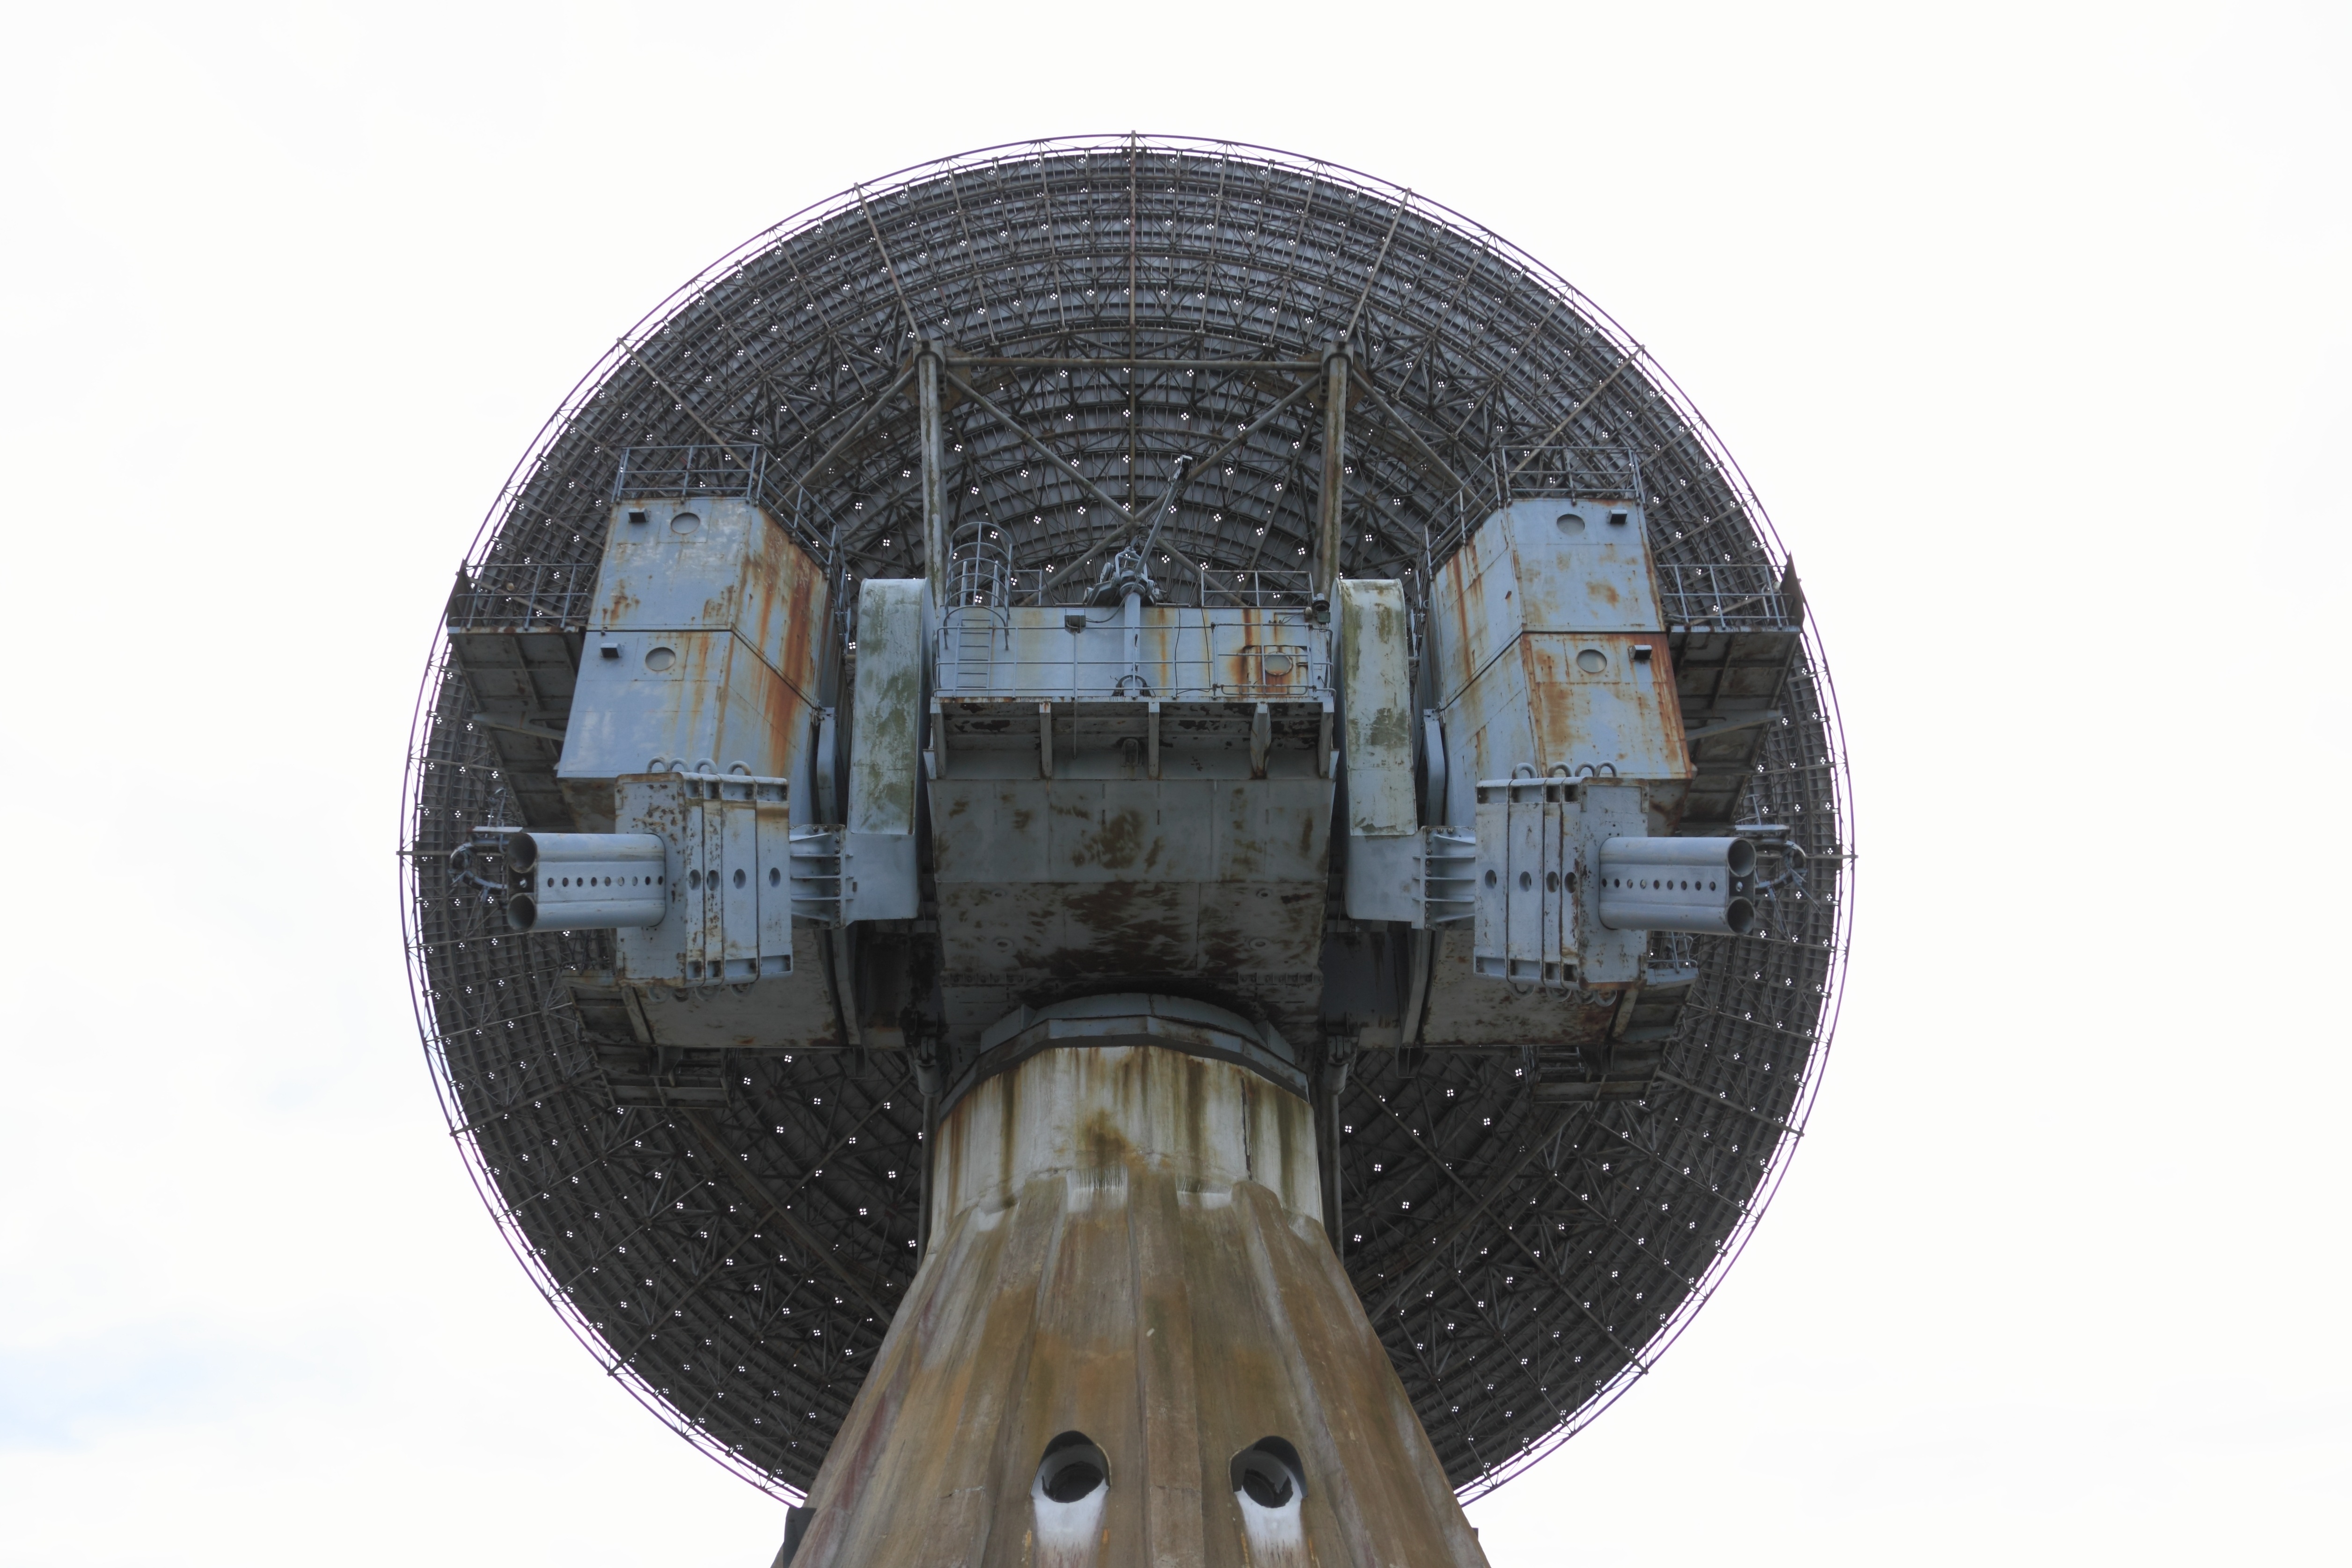
antenna, telescope, dish, instrument, circle, radio, observatory, research, product, astronomy, ussr, soviet, receiver, scientific, latvia, man made object, irbene, 32m